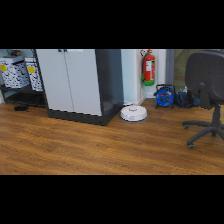
Label: NonHuman